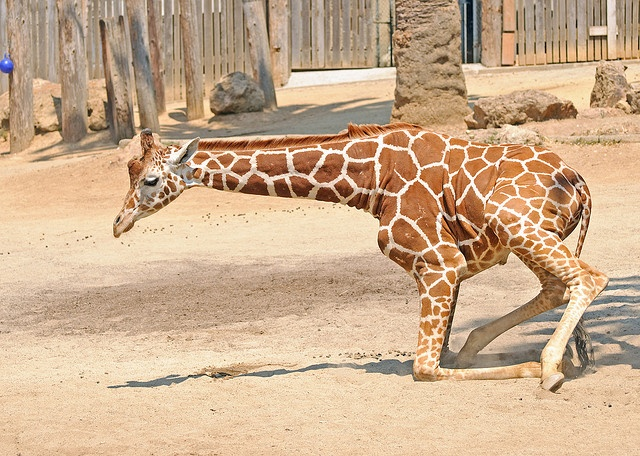
A giraffe kneeling down on the ground next to a tree.
A giraffe on its knees in the sand.
A giraffe whose knees a buckling beneath itself
A giraffe kneeling down on its front legs on sand in a fenced in area.
A giraffe in a fenced area down on its knees.